Chikage Oogi

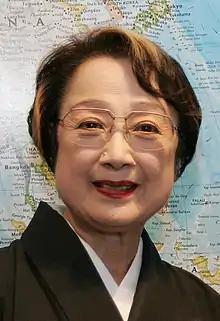
Oogi in Brazil in August 2006

Oogi graduated from Takarazuka Music School and joined the Takarazuka Revue in April 1954. Her first movie appearance was in October of that year. She retired from the revue in 1958.